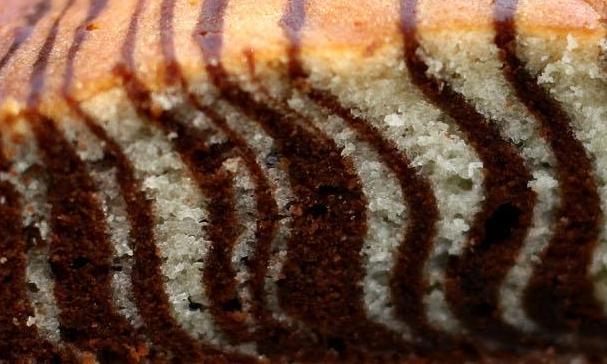
Texture: striped